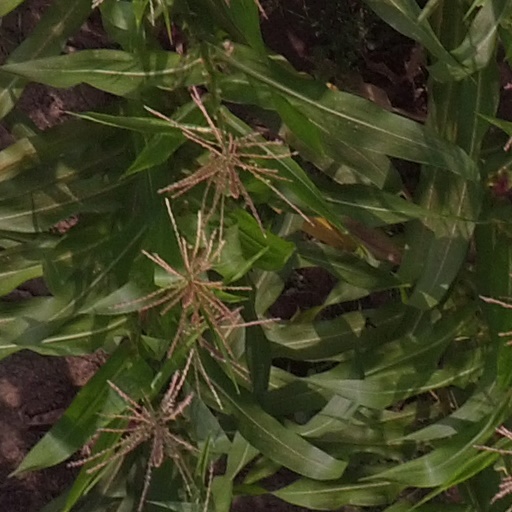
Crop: maize; corn